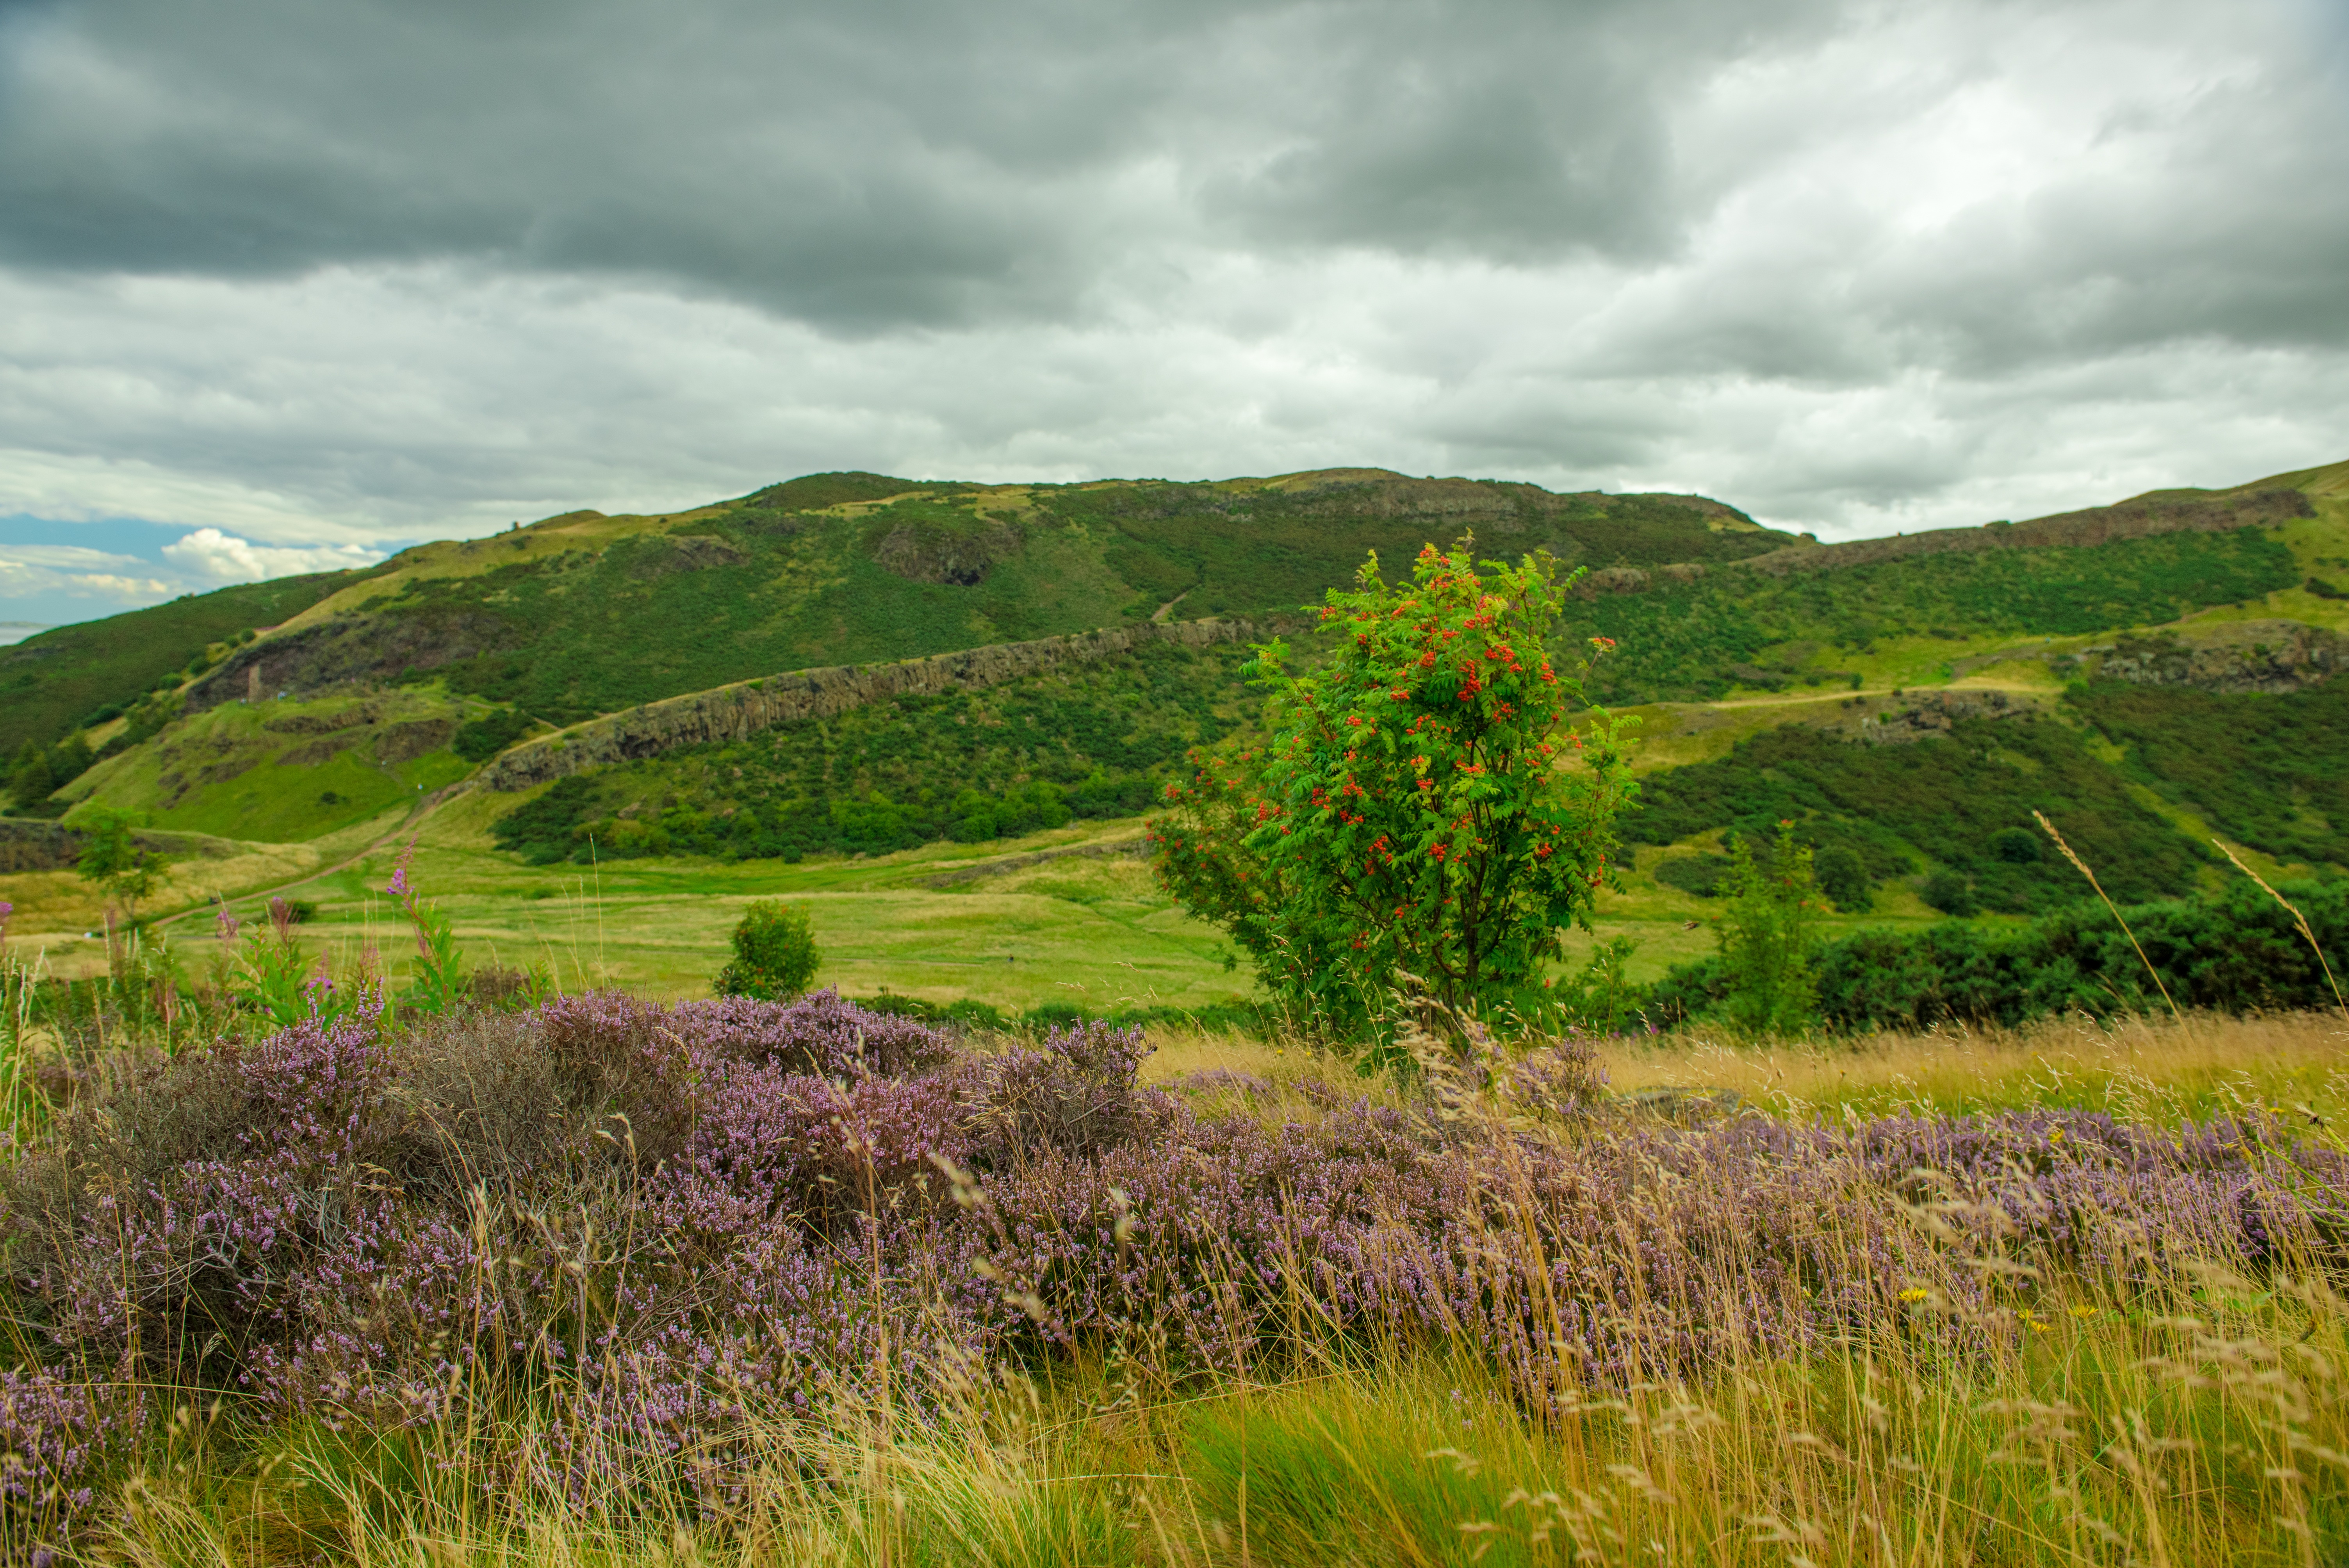
landscape, nature, grass, wilderness, mountain, cloud, sky, hiking, skyline, field, meadow, prairie, hill, flower, lake, view, valley, mountain range, stone, panorama, cliff, green, pasture, park, agriculture, tourism, highland, ridge, plain, grassland, wetland, plateau, fell, habitat, loch, ecosystem, steppe, rural area, holyrood, natural environment, geographical feature, mountainous landforms, holyrood park edinburgh